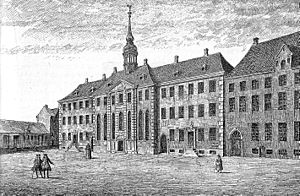
Danmarks historie (1660-1814) / Den fredelige periode / Pietisme og kontrol med samfundet
Vajsenhuset på Nytorv i København
Vajsenhust på Nytorv i København fra 1700'tallet
Danmarks historie (1660-1814) indrammes af to begivenheder af stor betydning for Danmarks historie. I 1660 mistede Danmark definitivt Skånelandene i kølvandet på Svenskekrigene. Dog gjorde Bornholm modstand og kom igen under dansk styre. Det store tab medvirkede samtidig til indførelsen af enevælden i 1661.